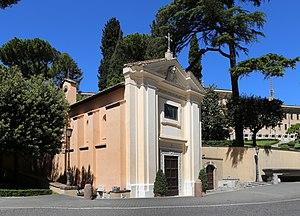
L'église Santo Stefano degli Abissini est un lieu de culte catholique situé au Vatican. L'église est dédiée à saint Étienne, premier martyr de la chrétienté. Elle est l'église nationale d'Éthiopie. La liturgie est célébrée selon le rite alexandrin de l'Église catholique éthiopienne. Il s'agit de la plus ancienne église qui existe au Vatican.